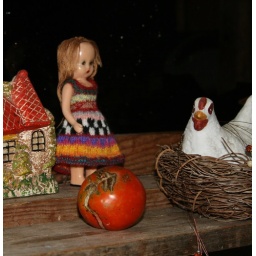
Chillin' in the kitchen window